18th century

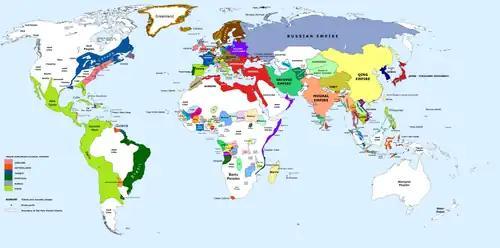
Political boundaries at the beginning of year 1700

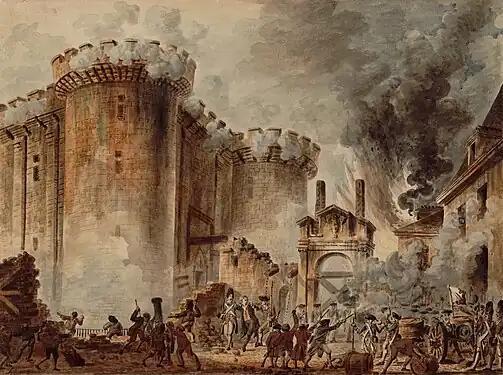
Storming of the Bastille, 14 July 1789, an iconic event of the French Revolution.

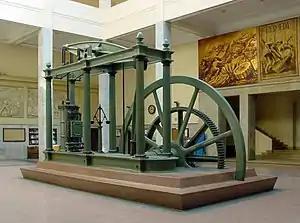
Development of the Watt steam engine in the late 18th century was an important element in the Industrial Revolution in Europe.

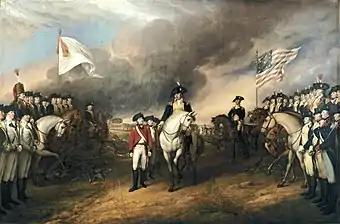
The American Revolutionary War took place in the late 18th century.

The 18th century lasted from 1 January 1701 (represented by the Roman numerals MDCCI) to 31 December 1800 (MDCCC). During the 18th century, elements of Enlightenment thinking culminated in the Atlantic Revolutions. Revolutions began to challenge the legitimacy of monarchical and aristocratic power structures. The Industrial Revolution began mid-century, leading to radical changes in human society and the environment. The European colonization of the Americas and other parts of the world intensified and associated mass migrations of people grew in size as part of the Age of Sail. During the century, slave trading expanded across the shores of the Atlantic Ocean, while declining in Russia and China.